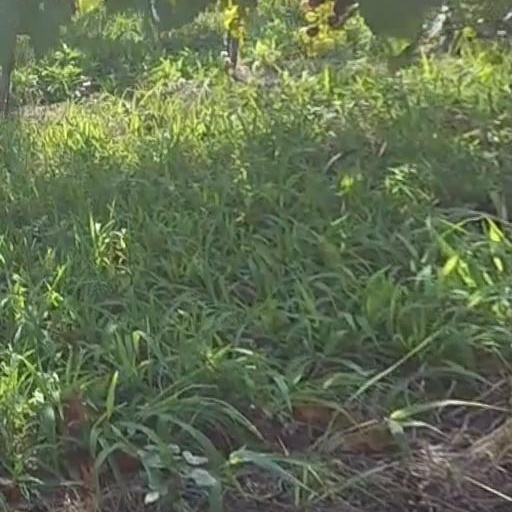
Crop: grape